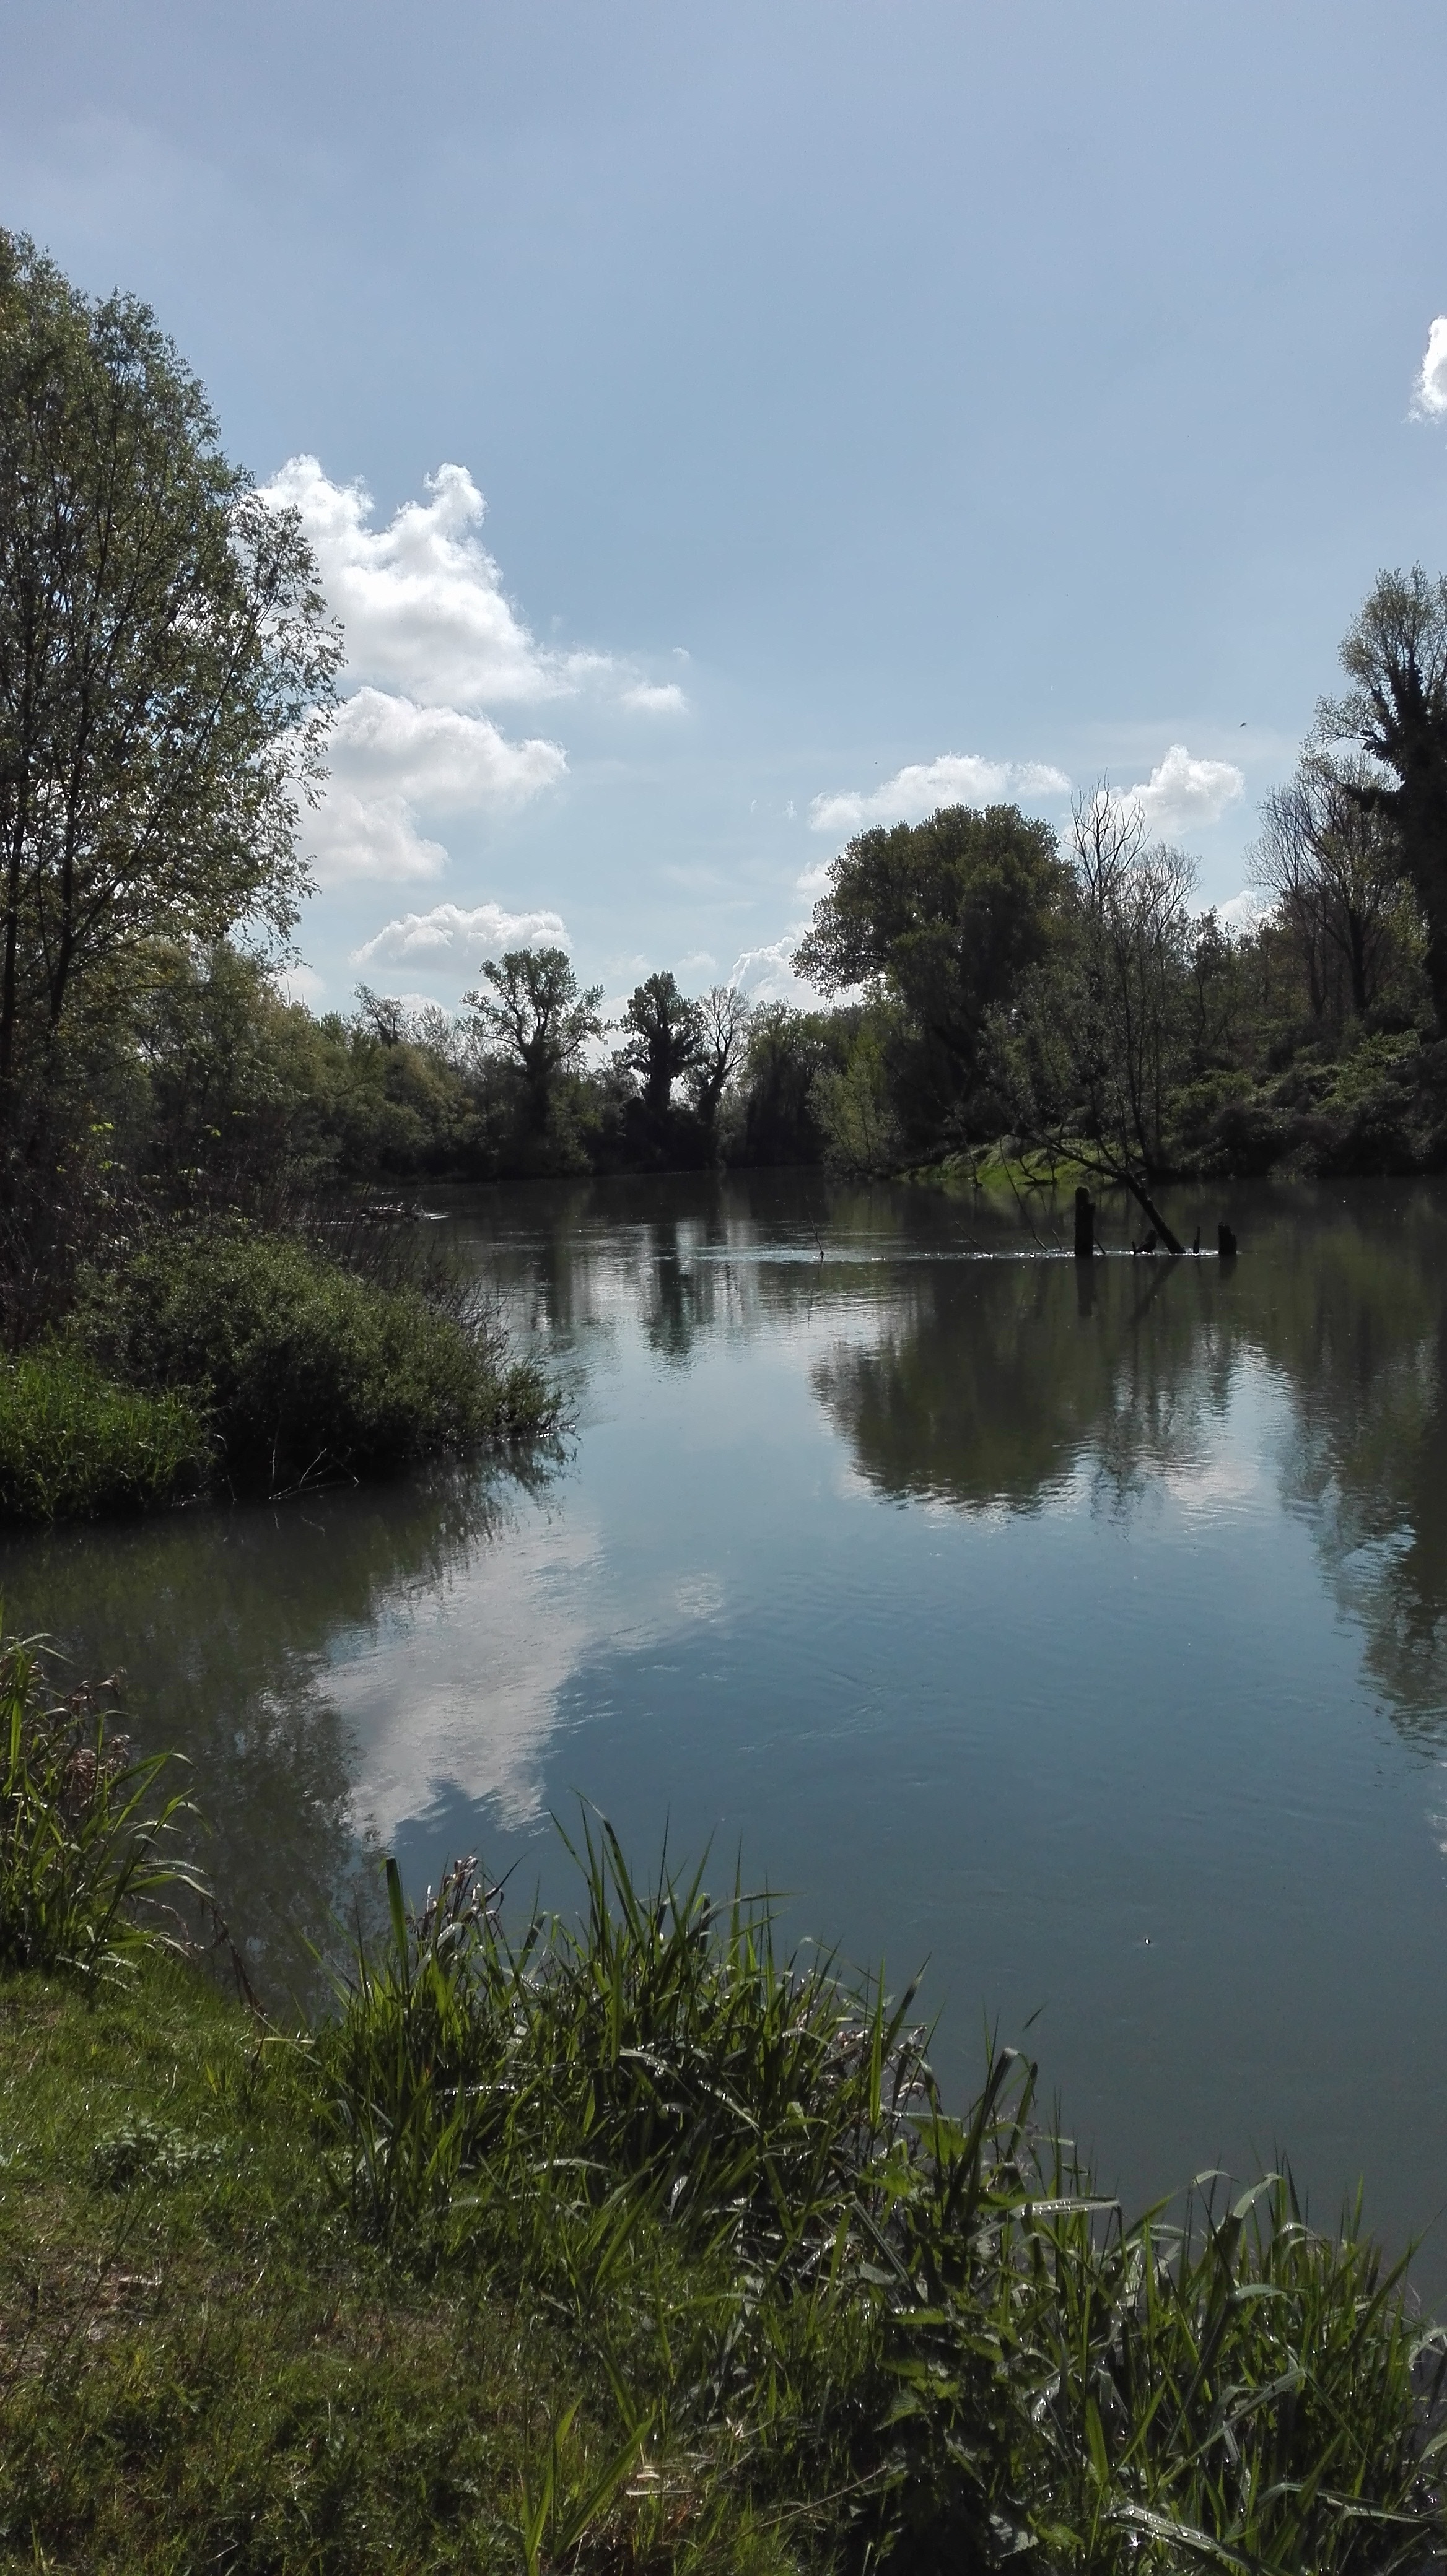
landscape, tree, water, nature, lake, river, pond, stream, reflection, reservoir, waterway, body of water, wetland, habitat, loch, natural environment, geographical feature, atmospheric phenomenon